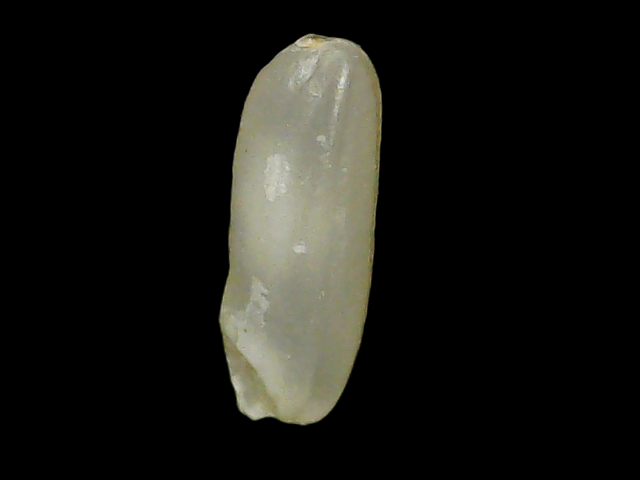
Rice variety: Binadhan21